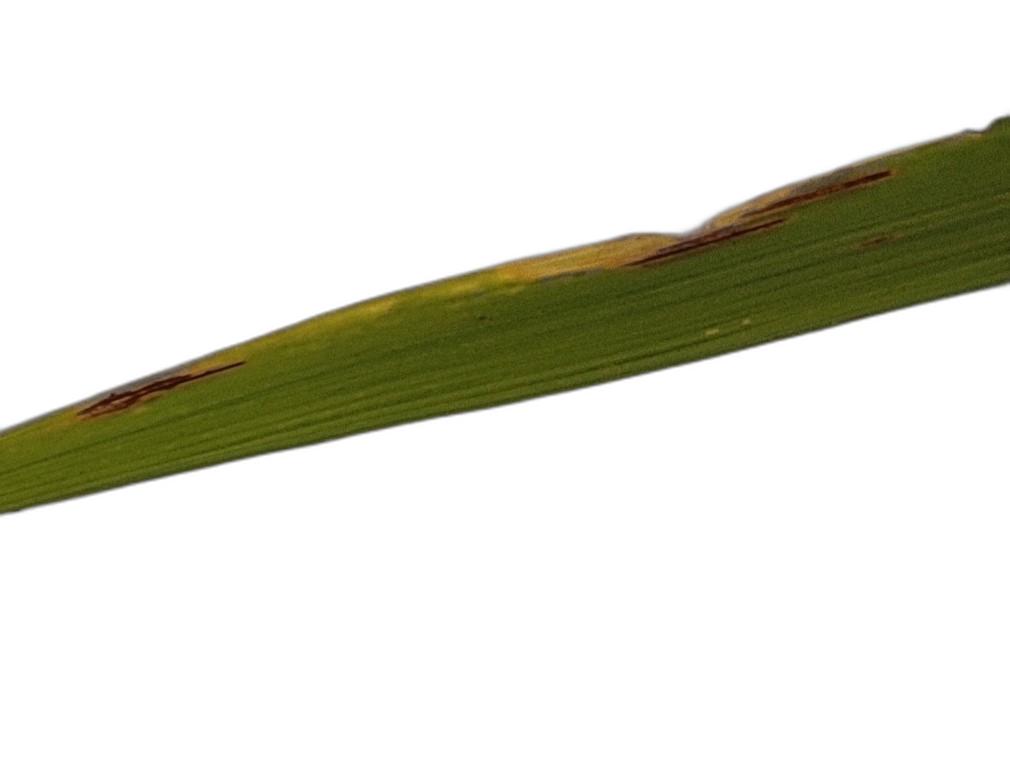
Label: Leaf Scald